2012 Romanian constitutional crisis

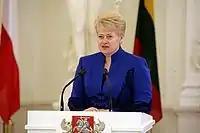
Dalia Grybauskaitė: "If you won't mature, the Schengen area won't be open to you"

The political turmoil fractured Romanian society. Currently, the Romanian people are divided into two camps: anti-Băsescu and pro-Băsescu. Despite high temperatures, driven from behind by their parties or on their own, in several areas of the country, people began to leave the streets to defend their favorites or to protest their opponents. Thus, relatively peaceful protests have erupted in major cities of Romania. In Arad, protests turned violent when Băsescu's opponents and sympathizers clashed. The groups were quickly dispersed by police. None of the groups participating in action on Thursday evening has no authorization, can not specifying how protests will last.